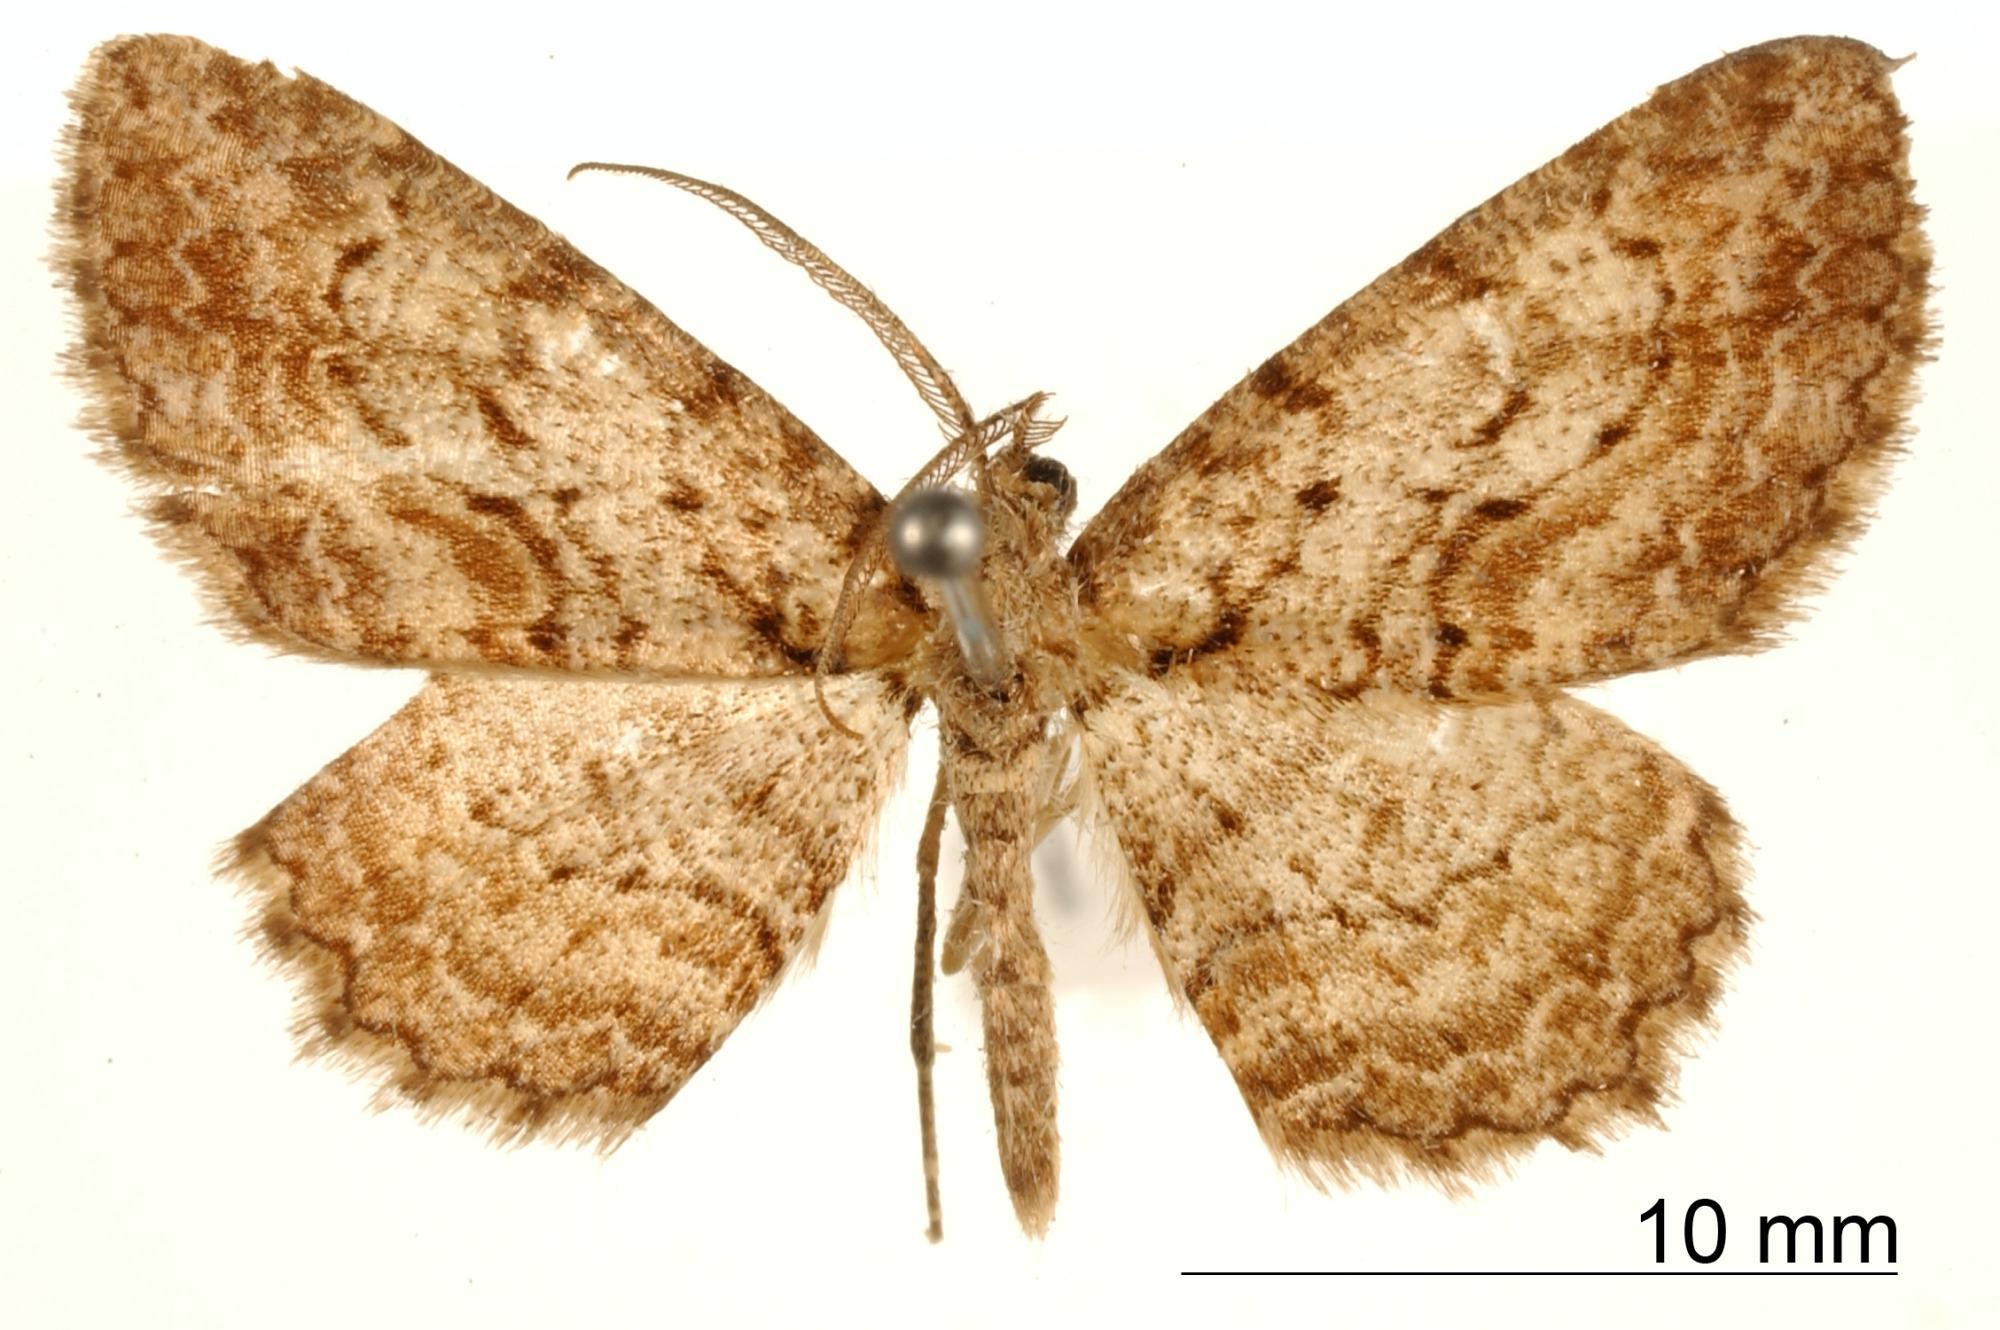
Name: Stenalcidia occidentalis
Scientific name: Stenalcidia occidentalis Schaus, 1901
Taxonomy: Animalia, Arthropoda, Insecta, Lepidoptera, Geometridae, Ennominae
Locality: Peru